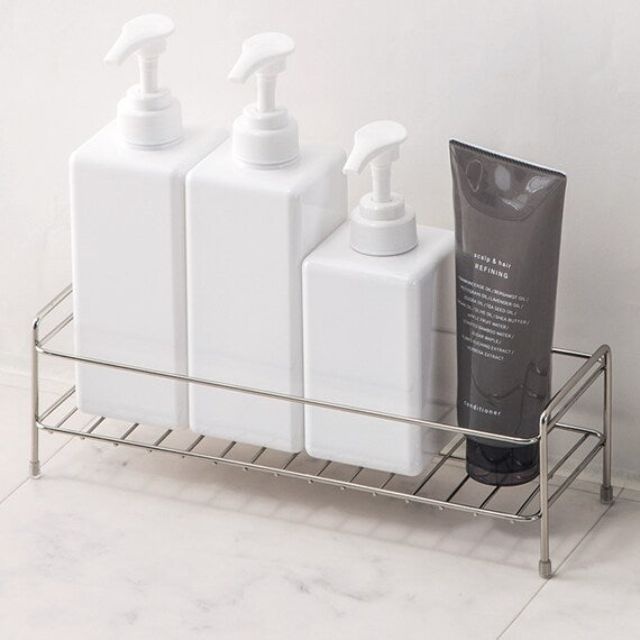
WIRE BATH RACK 1-TIER FB20011 W30D11H9.5
Spec/Size Product Code 250851218400 Color SILVER Size W30 x D11 x H9.5cm Materials STEEL /PVC Weight 0.2kg Warranty - Assembly Type Assembled Assembly Time - Delivery Type DropOffDelivery Package Size W30 x D11 x H9.5cm Package Weight 0.25kg Made In CHINA ●The area around the bus can be neatly stored ●Double-layer coating that is rust-resistant and scratch-resistant [Load capacity (approx.)] 3kg [Material] Body: Steel (nickel plating) Non-slip: Vinyl chloride resin [Handling precautions] ●Flat surface Please use it in place. ●If there is soap or shampoo on the installation surface, it may slip and fall, so please wipe it off before using. ●Do not place objects that exceed the load capacity. ●Do not place fragile or valuable items on the product. ●Do not use mildew removers or bleach on the non-slip portion as it may cause deterioration. Also, if it adheres, wash it off thoroughly. ●The main body (steel) is coated, but rust may occur if the coating is peeled off due to scratches, etc.
Brand: NITORI
Category: Home & Garden > Bathroom Accessories > Bath Caddies > Bathtub Caddies